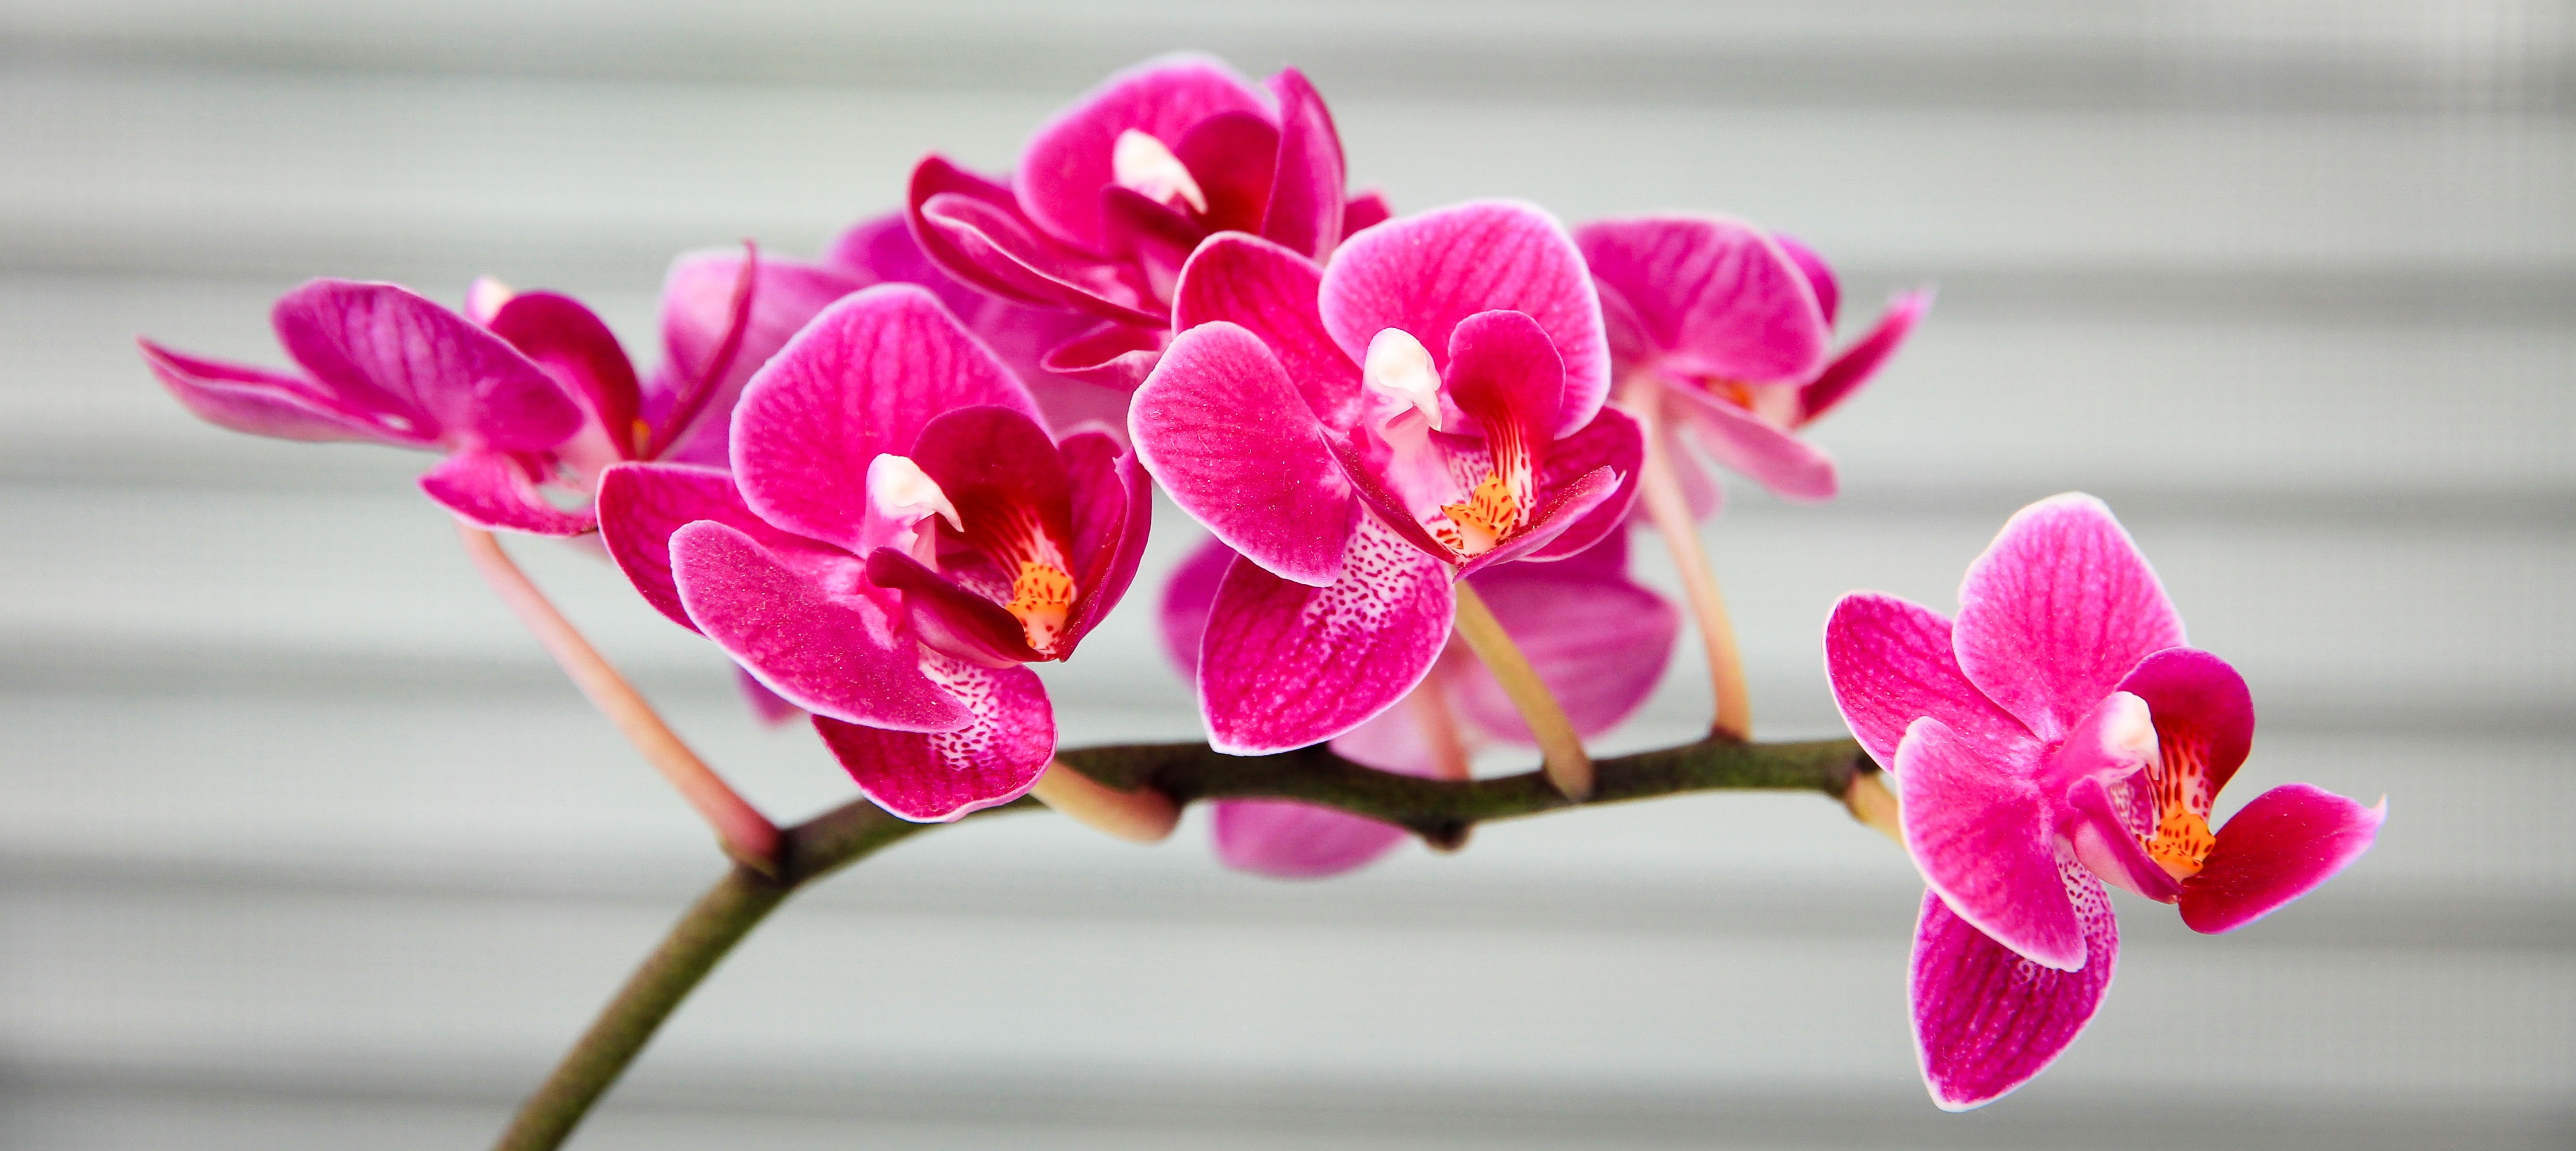
blossom, plant, flower, petal, pink, flora, orchid, cyclamen, macro photography, flowering plant, cattleya, land plant, moth orchid